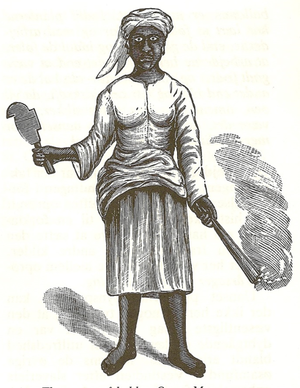
L'île d'Antigua est une île des Caraïbes ; île principale du territoire de Antigua-et-Barbuda, État indépendant au sein du Commonwealth des Nations le 1ᵉʳ novembre 1981. Cette île relativement plate occupe une superficie de 280 km² et compte une population de 80 161 habitants au recensement de 2011, dont 32 000 vivent dans la capitale de Saint John's. Elle se situe à 39 km au nord-est de Montserrat et à 41,5 km au sud de Barbuda.
Mary Thomas, connue sous le nom de Queen Mary, fut l'une des dirigeantes des émeutes de « Fireburn » de 1878 sur l'île de Sainte-Croix dans les Antilles danoises.